1892 Michigan Wolverines football team

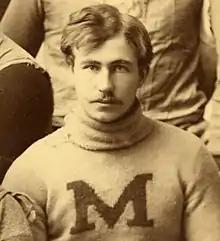
Captain George Dygert started all 12 games at fullback.

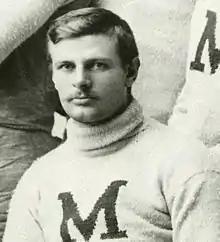
Left guard Charles Thomas later coached Nebraska.

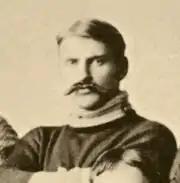
Right guard Virgil Tupper became a noted surgeon.

The following 17 players received varsity letters for their participation on Michigan's 1892 football team.